Izu Peninsula

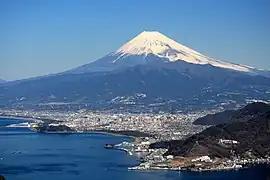
Numazu city with Mount Fuji in the background

A popular resort region for tourists from the Kantō region, the Izu peninsula is primarily known for "onsen" hot spring resorts in Atami, Shuzenji, and Itō. The area is also popular for sea bathing, surfing, golfing and motorcycle touring. The peninsula abuts Mount Fuji and is a part of Fuji-Hakone-Izu National Park.